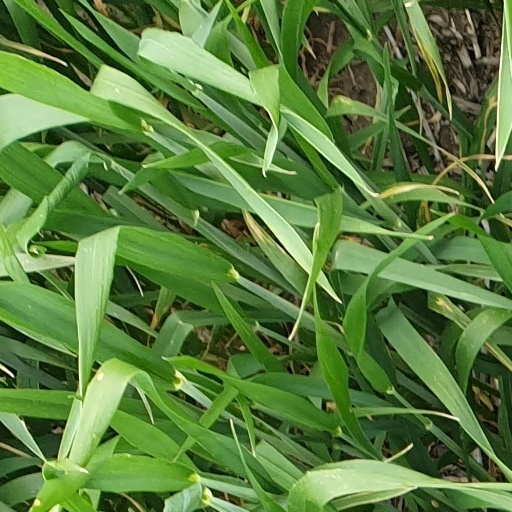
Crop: wheat